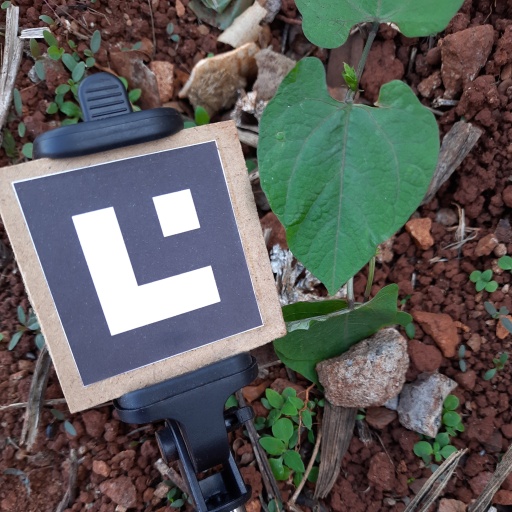
Observations: wavy surface, eating holes in the edge, under shade